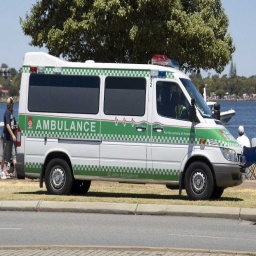
Label: ambulance